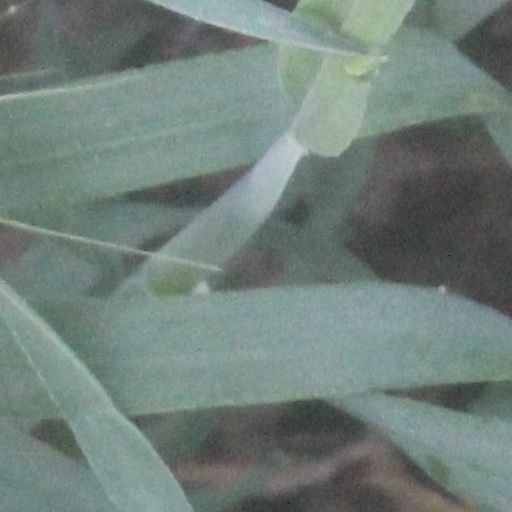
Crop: wheat